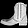
Label: Ankle boot